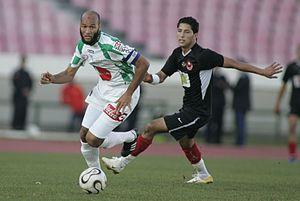
Abdellatif Jrindou est un entraîneur de football et un ex-footballeur international marocain né le 1ᵉʳ octobre 1974 à Casablanca. Il est l'actuel entraîneur du CJ Ben Guerir qui évolue en deuxième division marocaine.